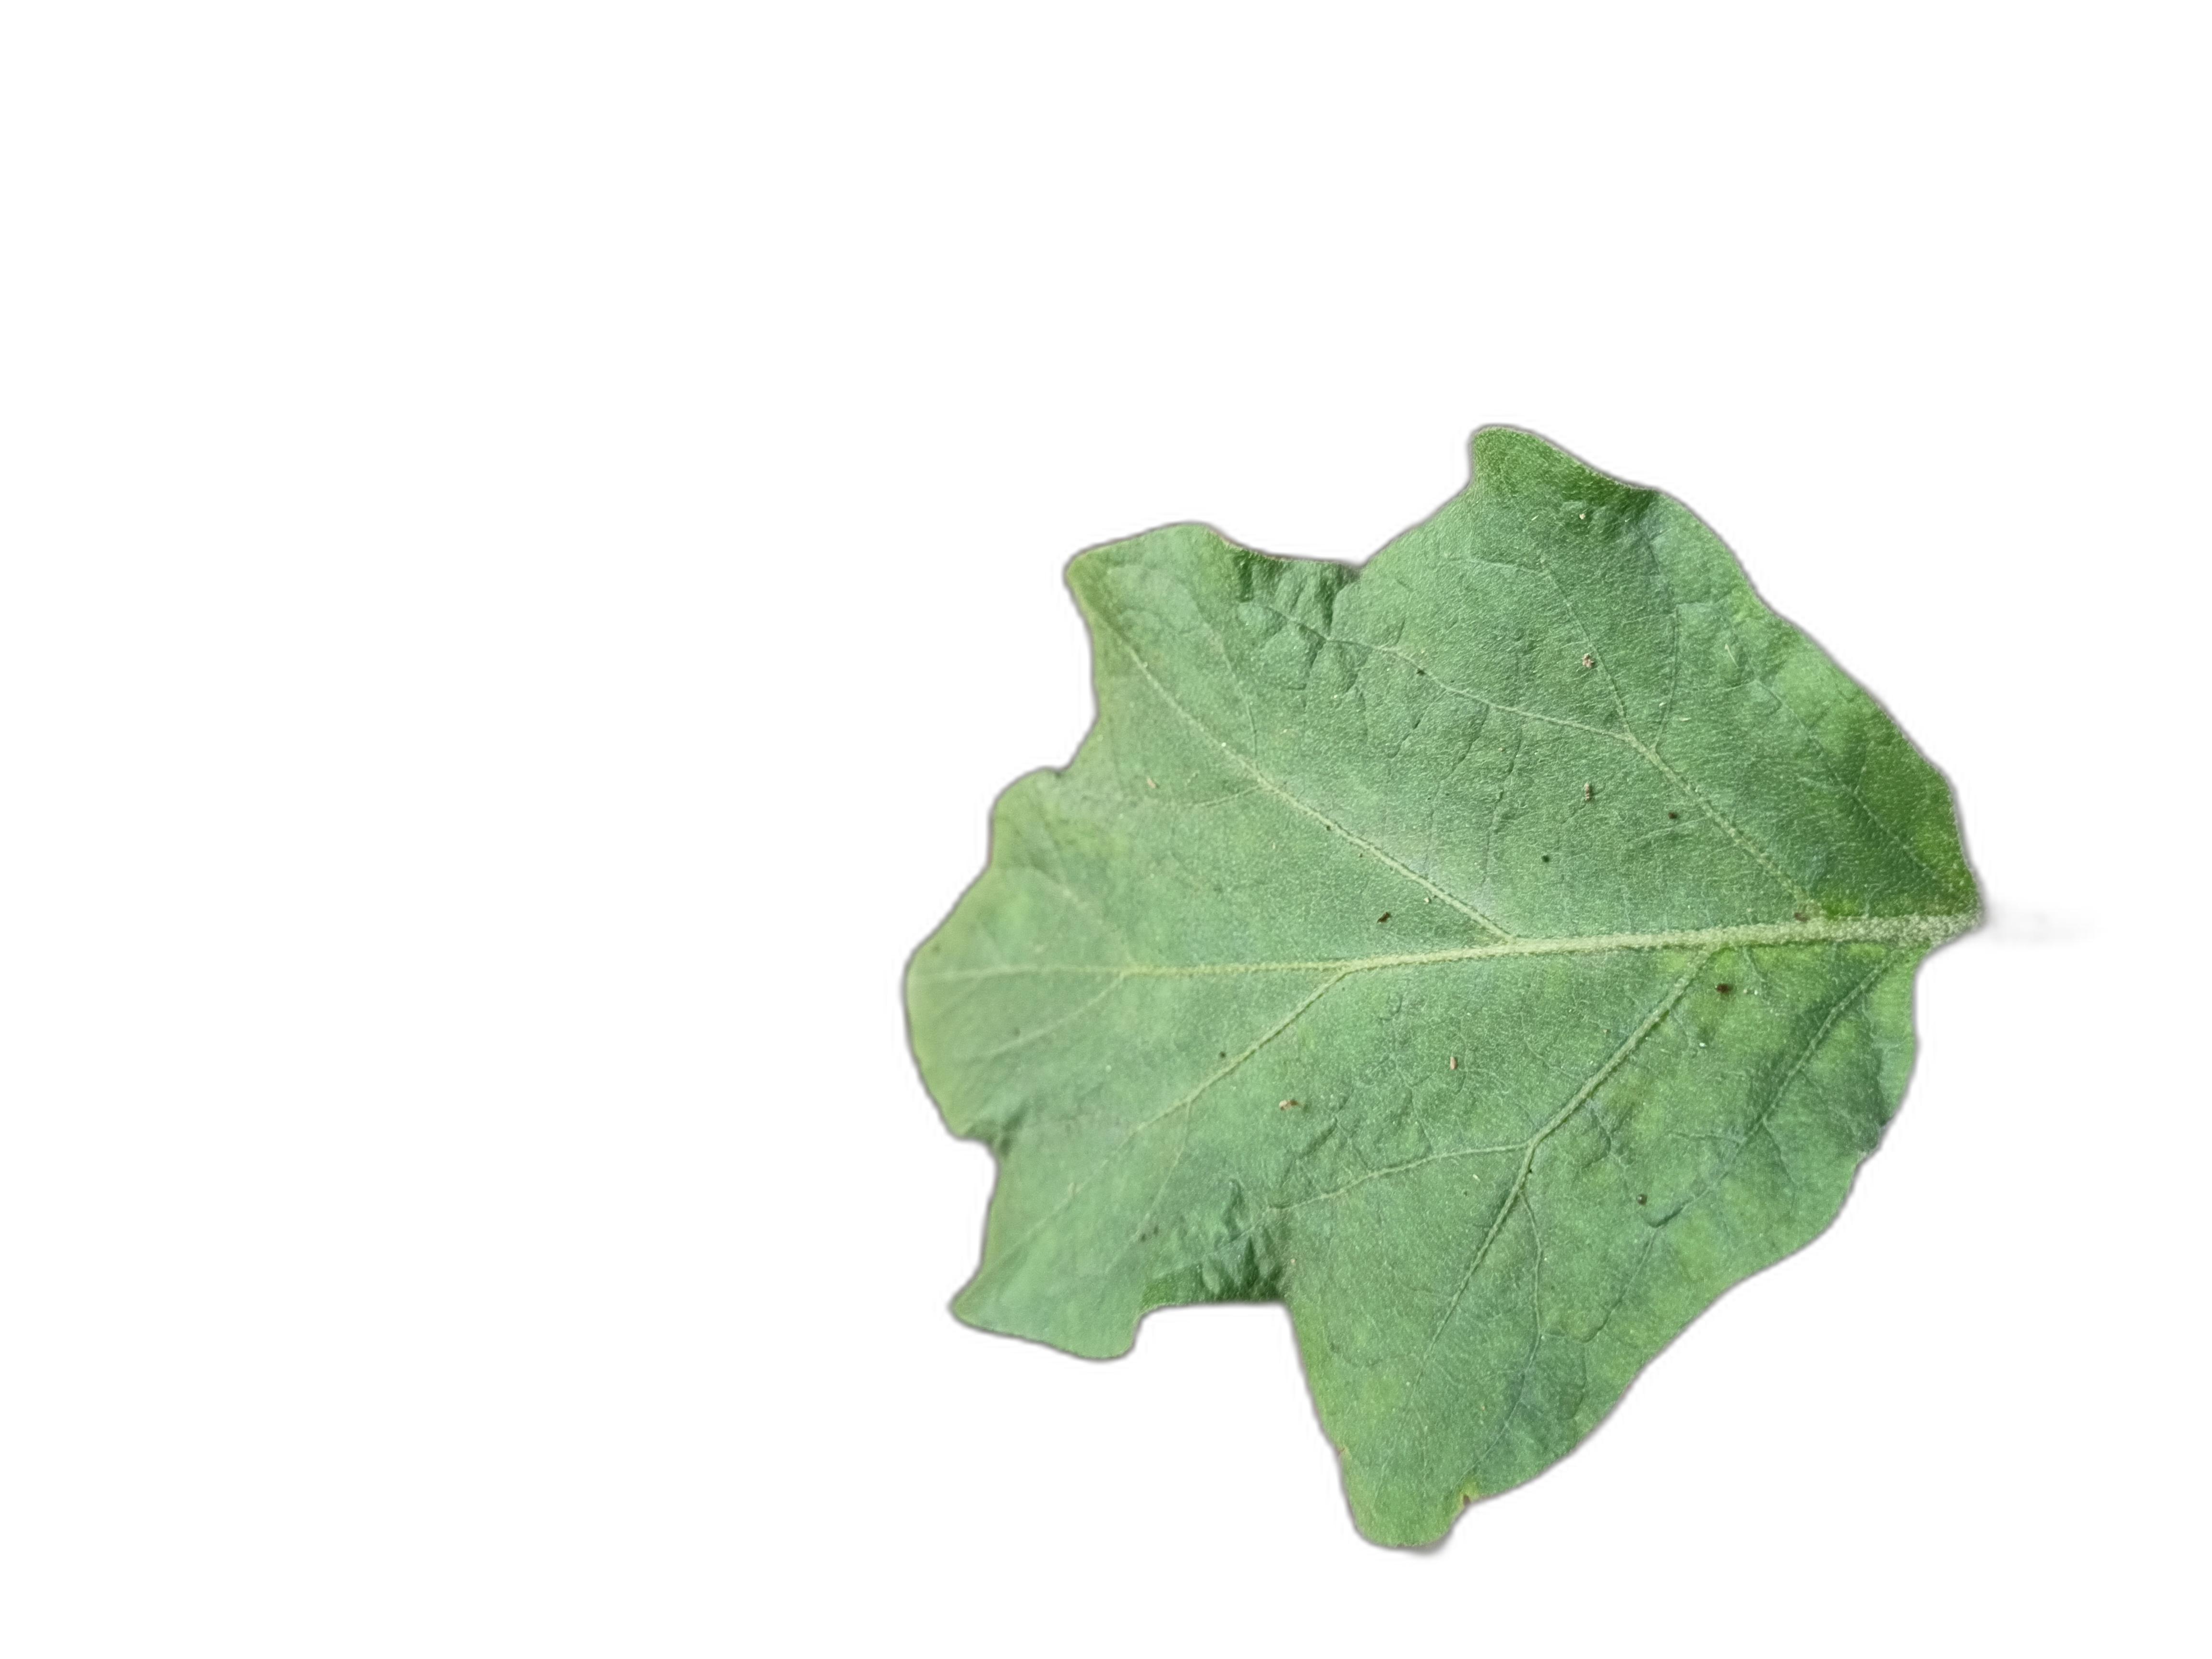
Label: Healthy Leaf